Janne Salli

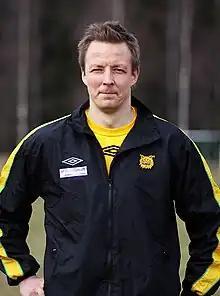
Salli as a player/coach of Ilves in 2010

Salli then moved to Barnsley in the English leagues, but suffered a knee injury against Leeds United which he could not recover from, and the English papers of the time reported he had retired at the age of 24.